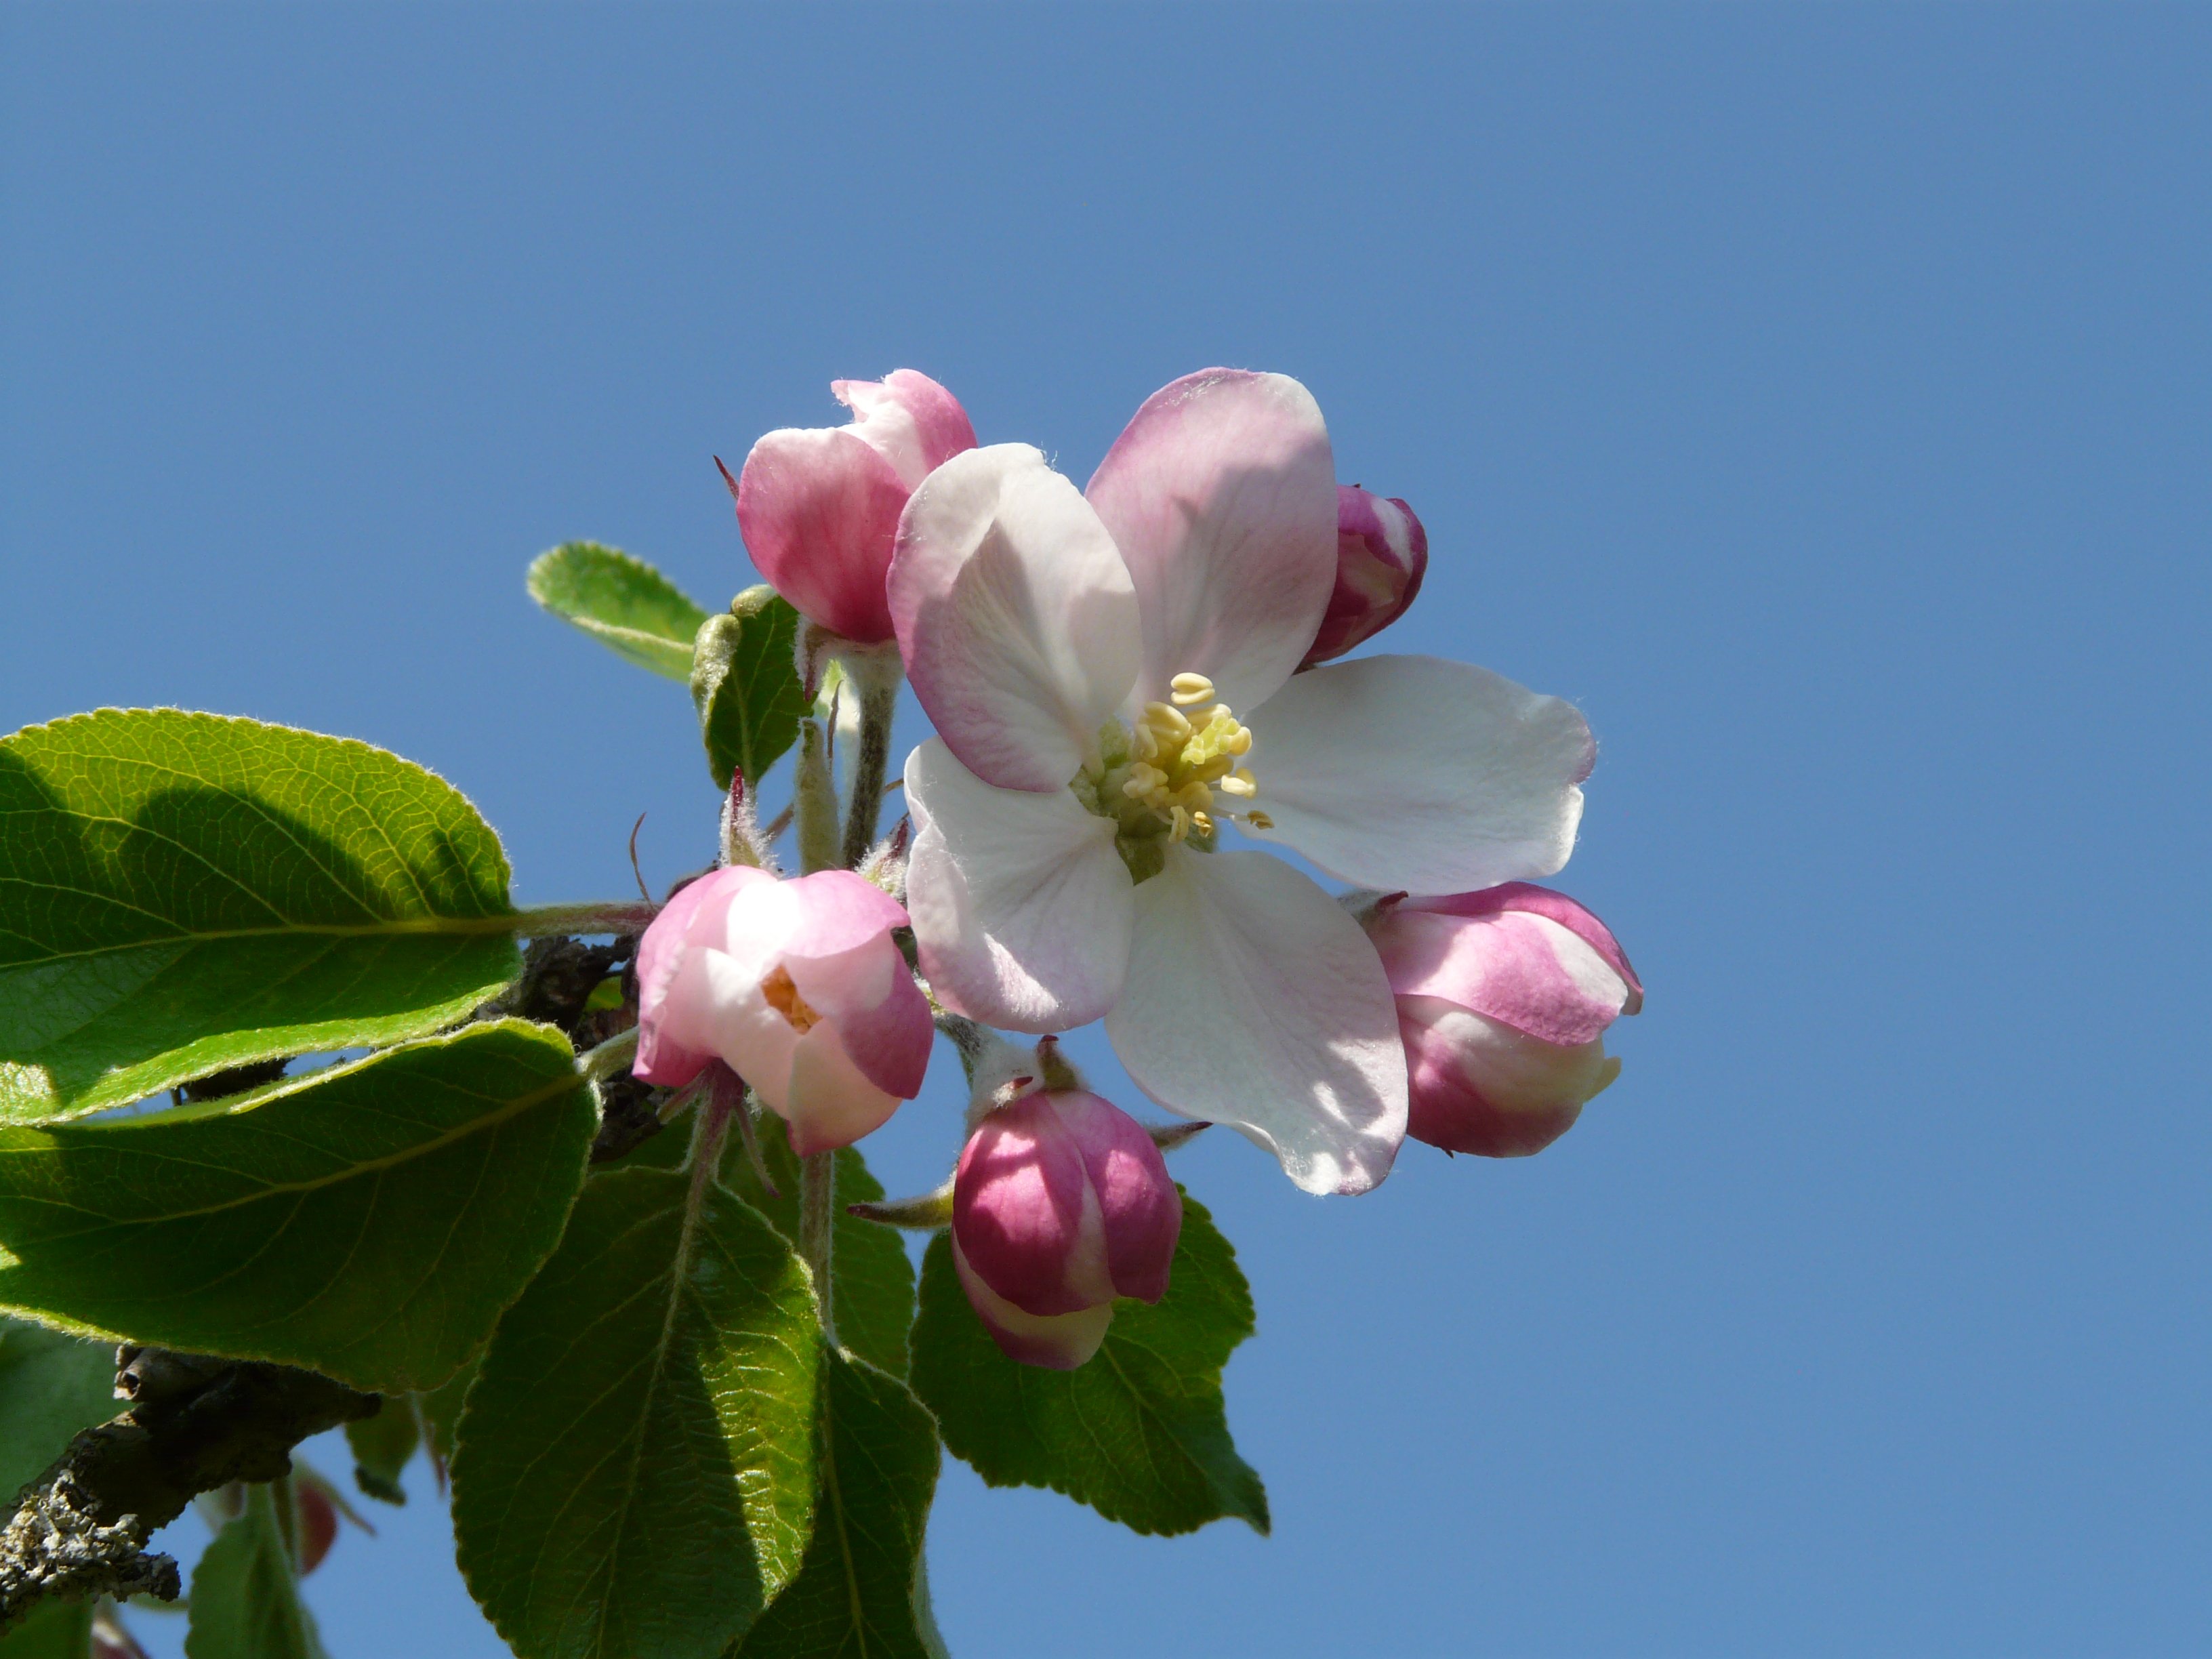
tree, branch, blossom, plant, fruit, flower, petal, bloom, food, spring, produce, pink, flora, beautiful, apple tree, macro photography, apple blossom, flowering plant, rose family, land plant